Uranium

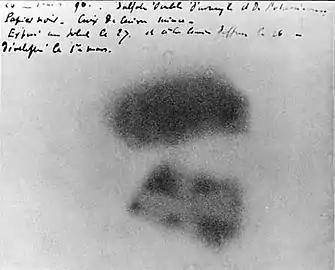
Two fuzzy black features on a fuzzy white paper-like background. There is a handwriting at the top of the picture.

Henri Becquerel discovered radioactivity by using uranium in 1896. Becquerel made the discovery in Paris by leaving a sample of a uranium salt, KUO(SO) (potassium uranyl sulfate), on top of an unexposed photographic plate in a drawer and noting that the plate had become "fogged". He determined that a form of invisible light or rays emitted by uranium had exposed the plate.